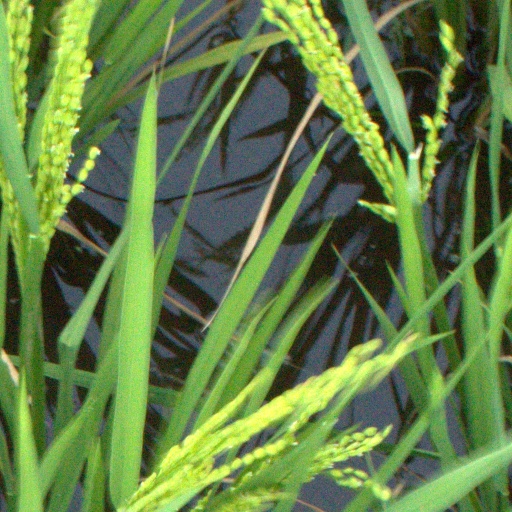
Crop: rice